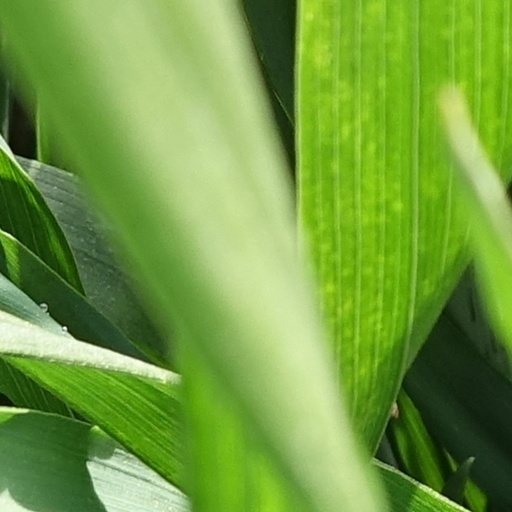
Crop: wheat